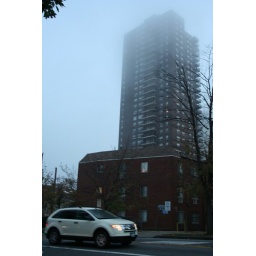
Mist over the upper floors of the building that overlooks the school that houses the local polling place, 6:15 a.m. or so.